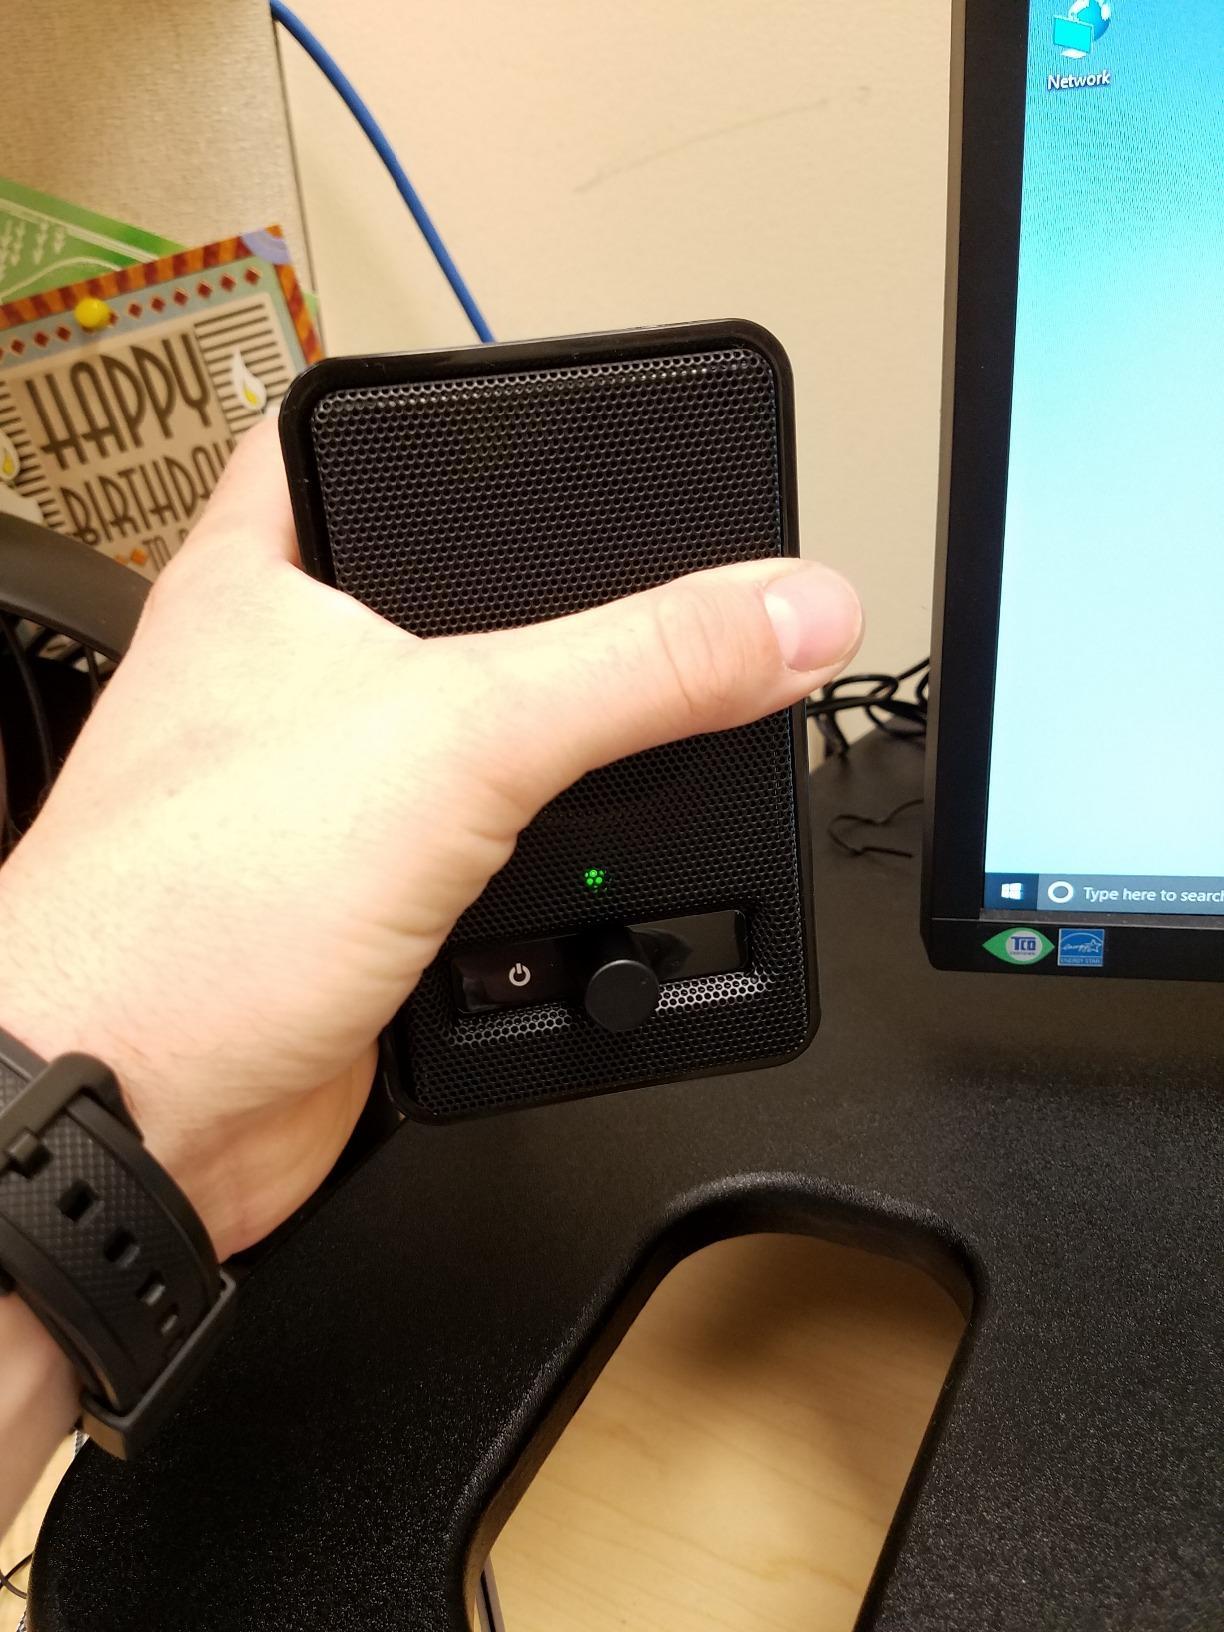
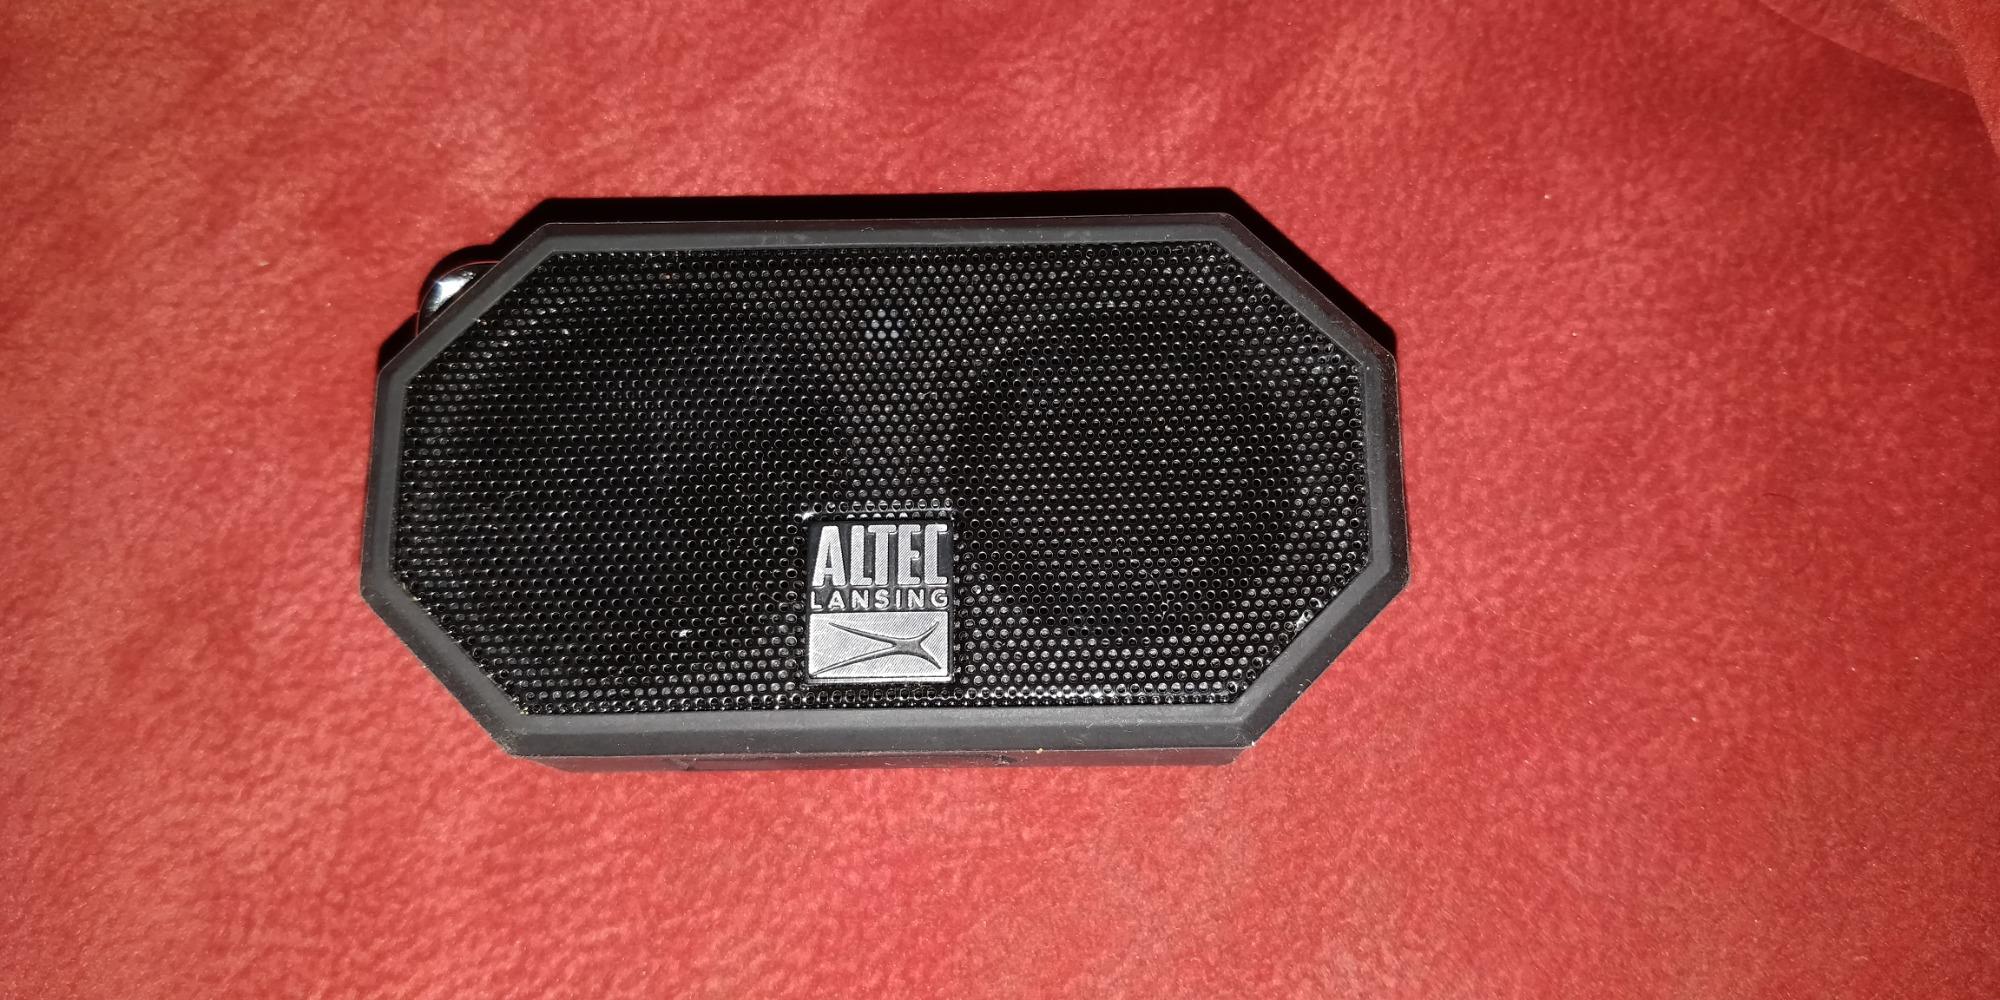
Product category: speaker
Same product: no